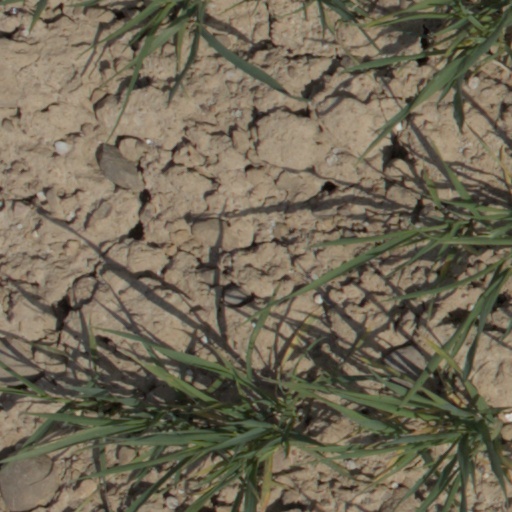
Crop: wheat